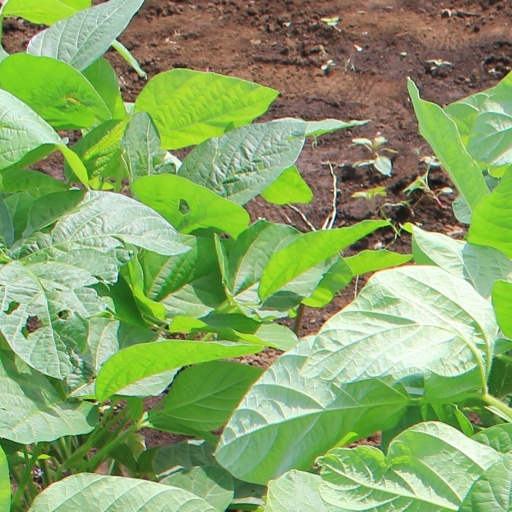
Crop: soybean